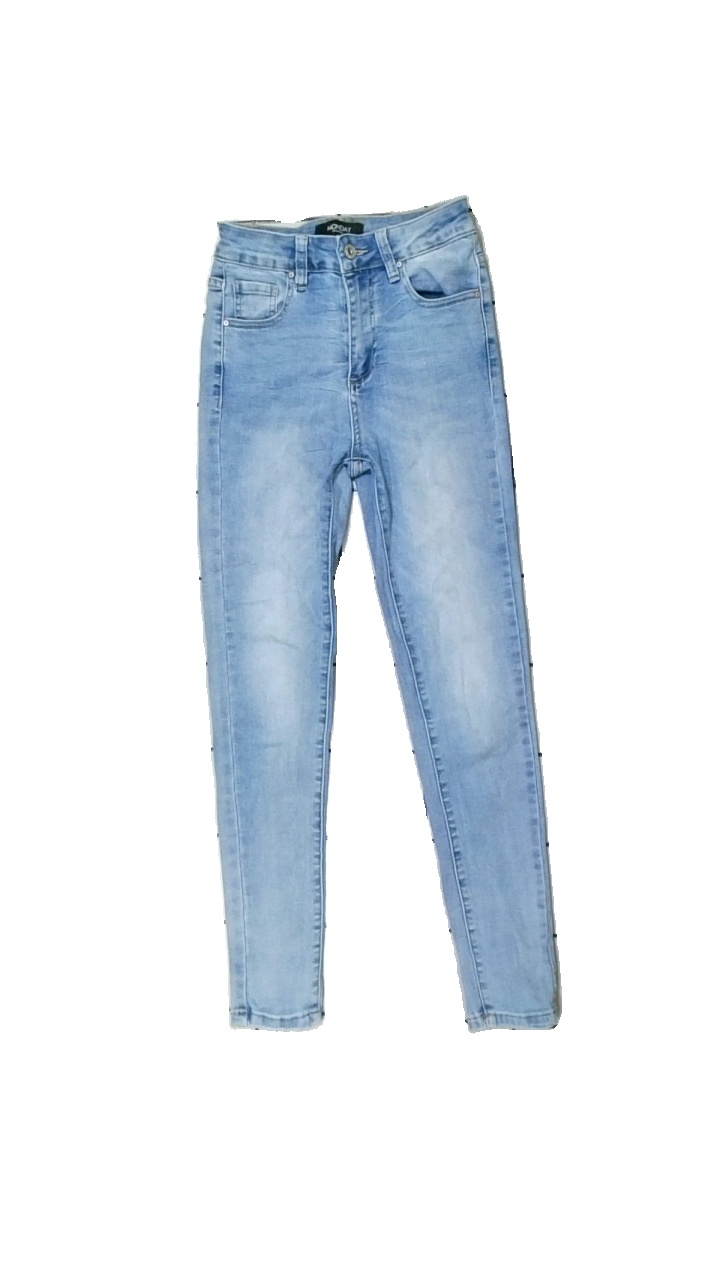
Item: Jeans (Ladies)
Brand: Monday
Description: blå jeans
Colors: Blue
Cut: Regular
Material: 100% cotton
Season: All
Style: Denim
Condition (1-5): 5
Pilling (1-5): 5
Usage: Reuse
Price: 50-100